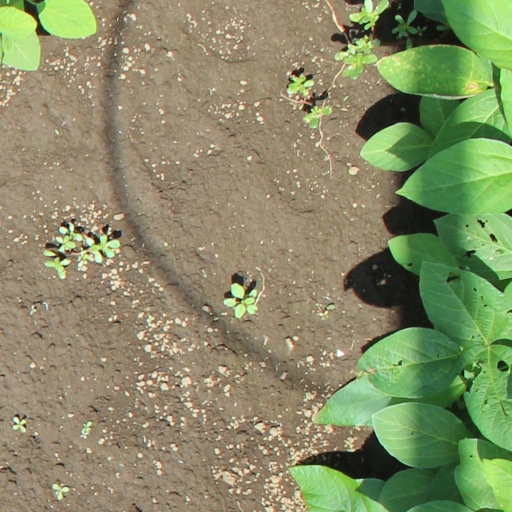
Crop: soybean